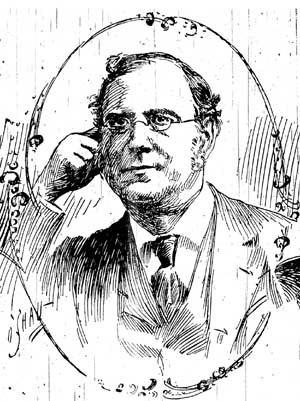
Marc Delafontaine est un chimiste suisse.